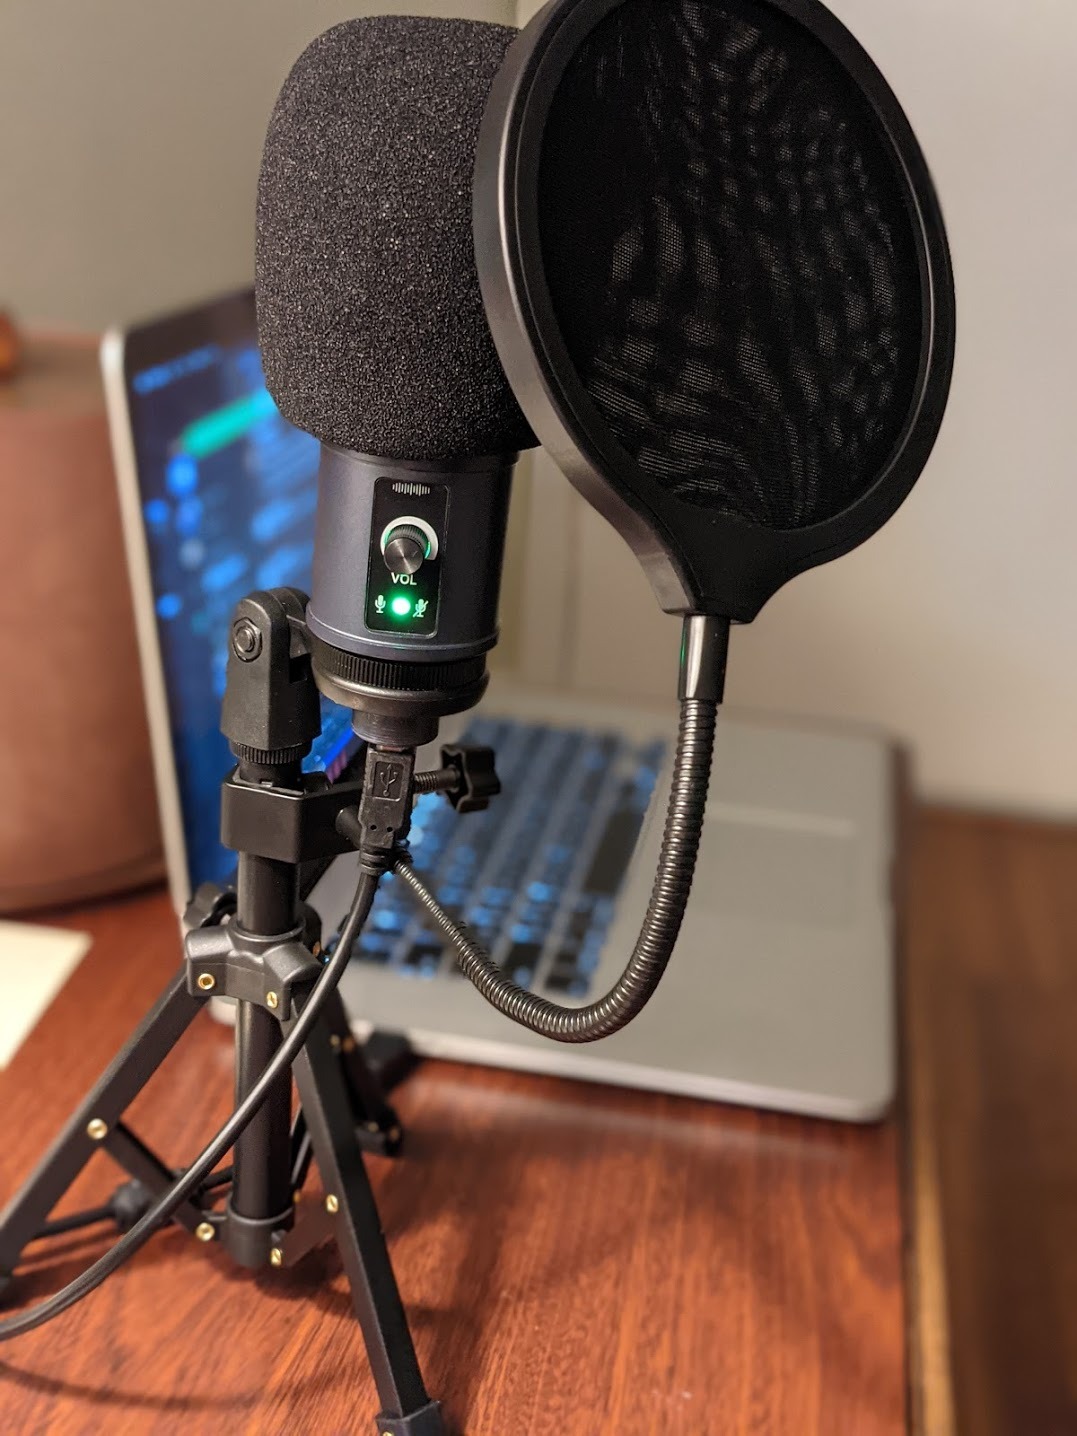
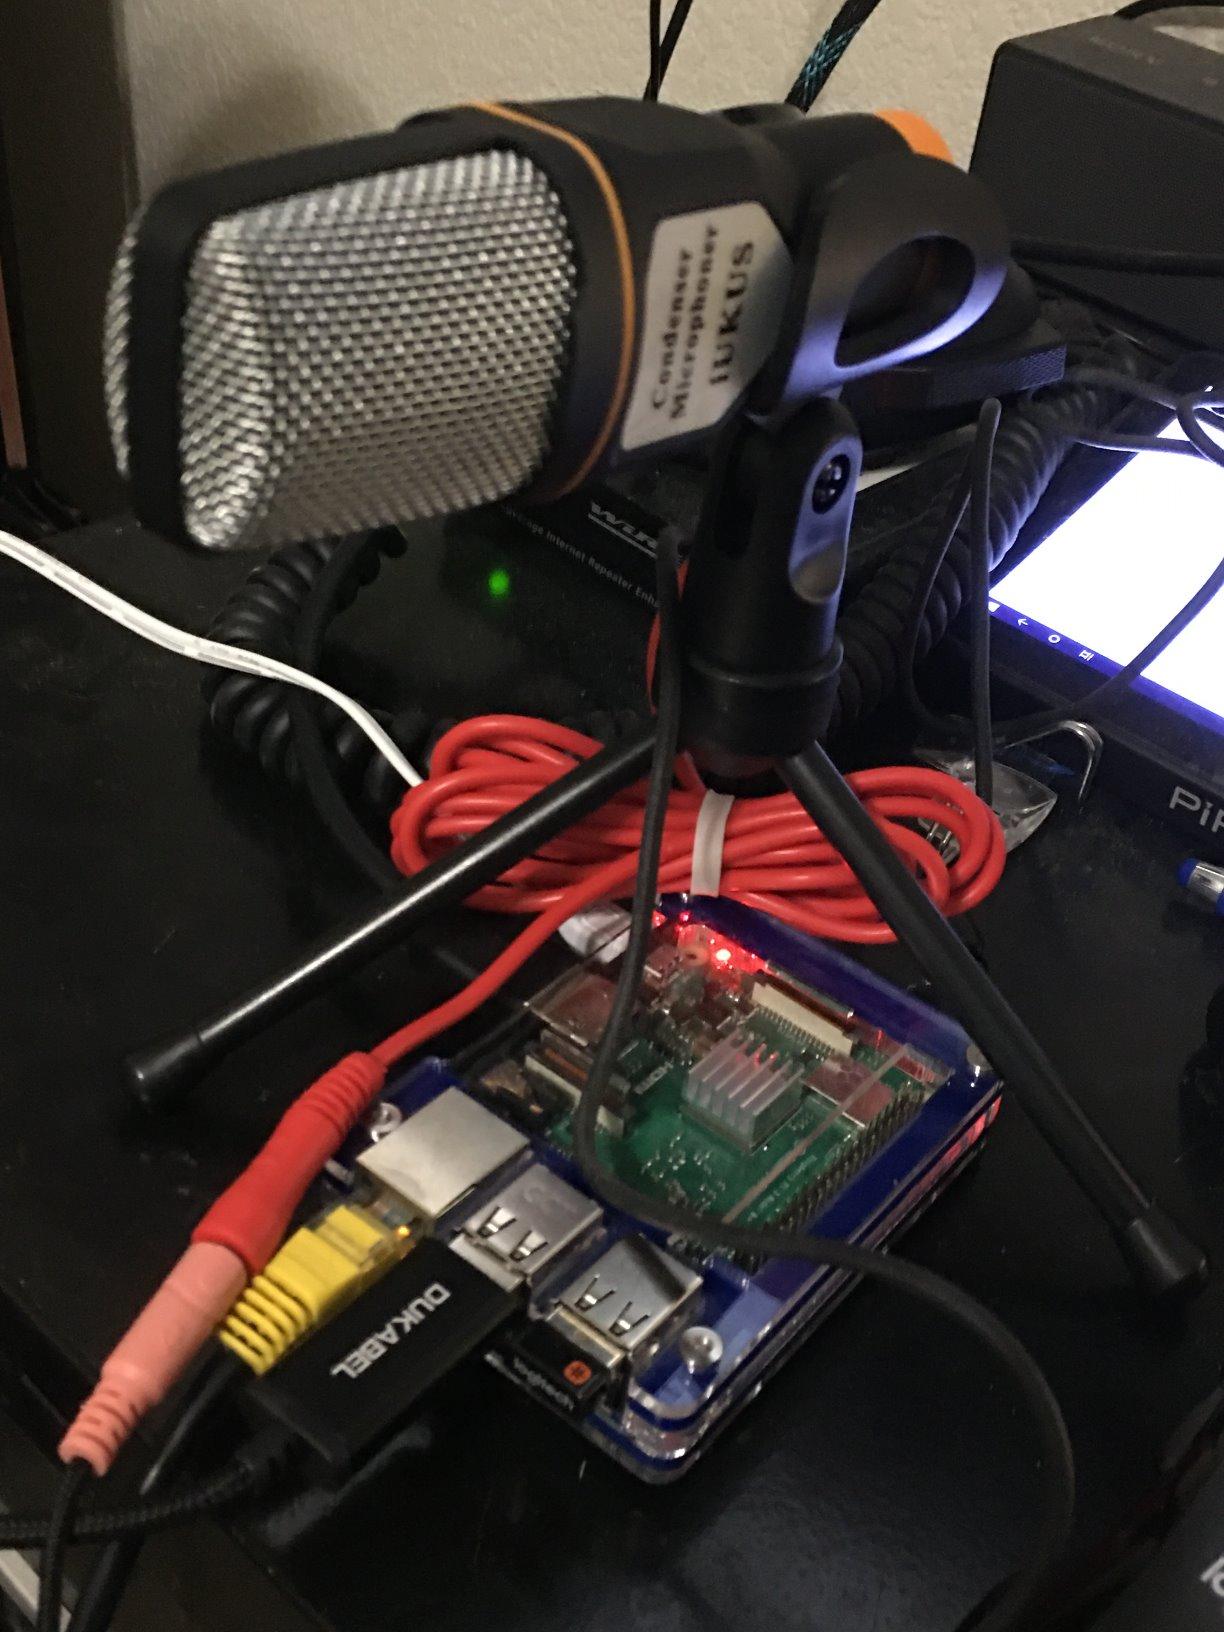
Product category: microphone
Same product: no